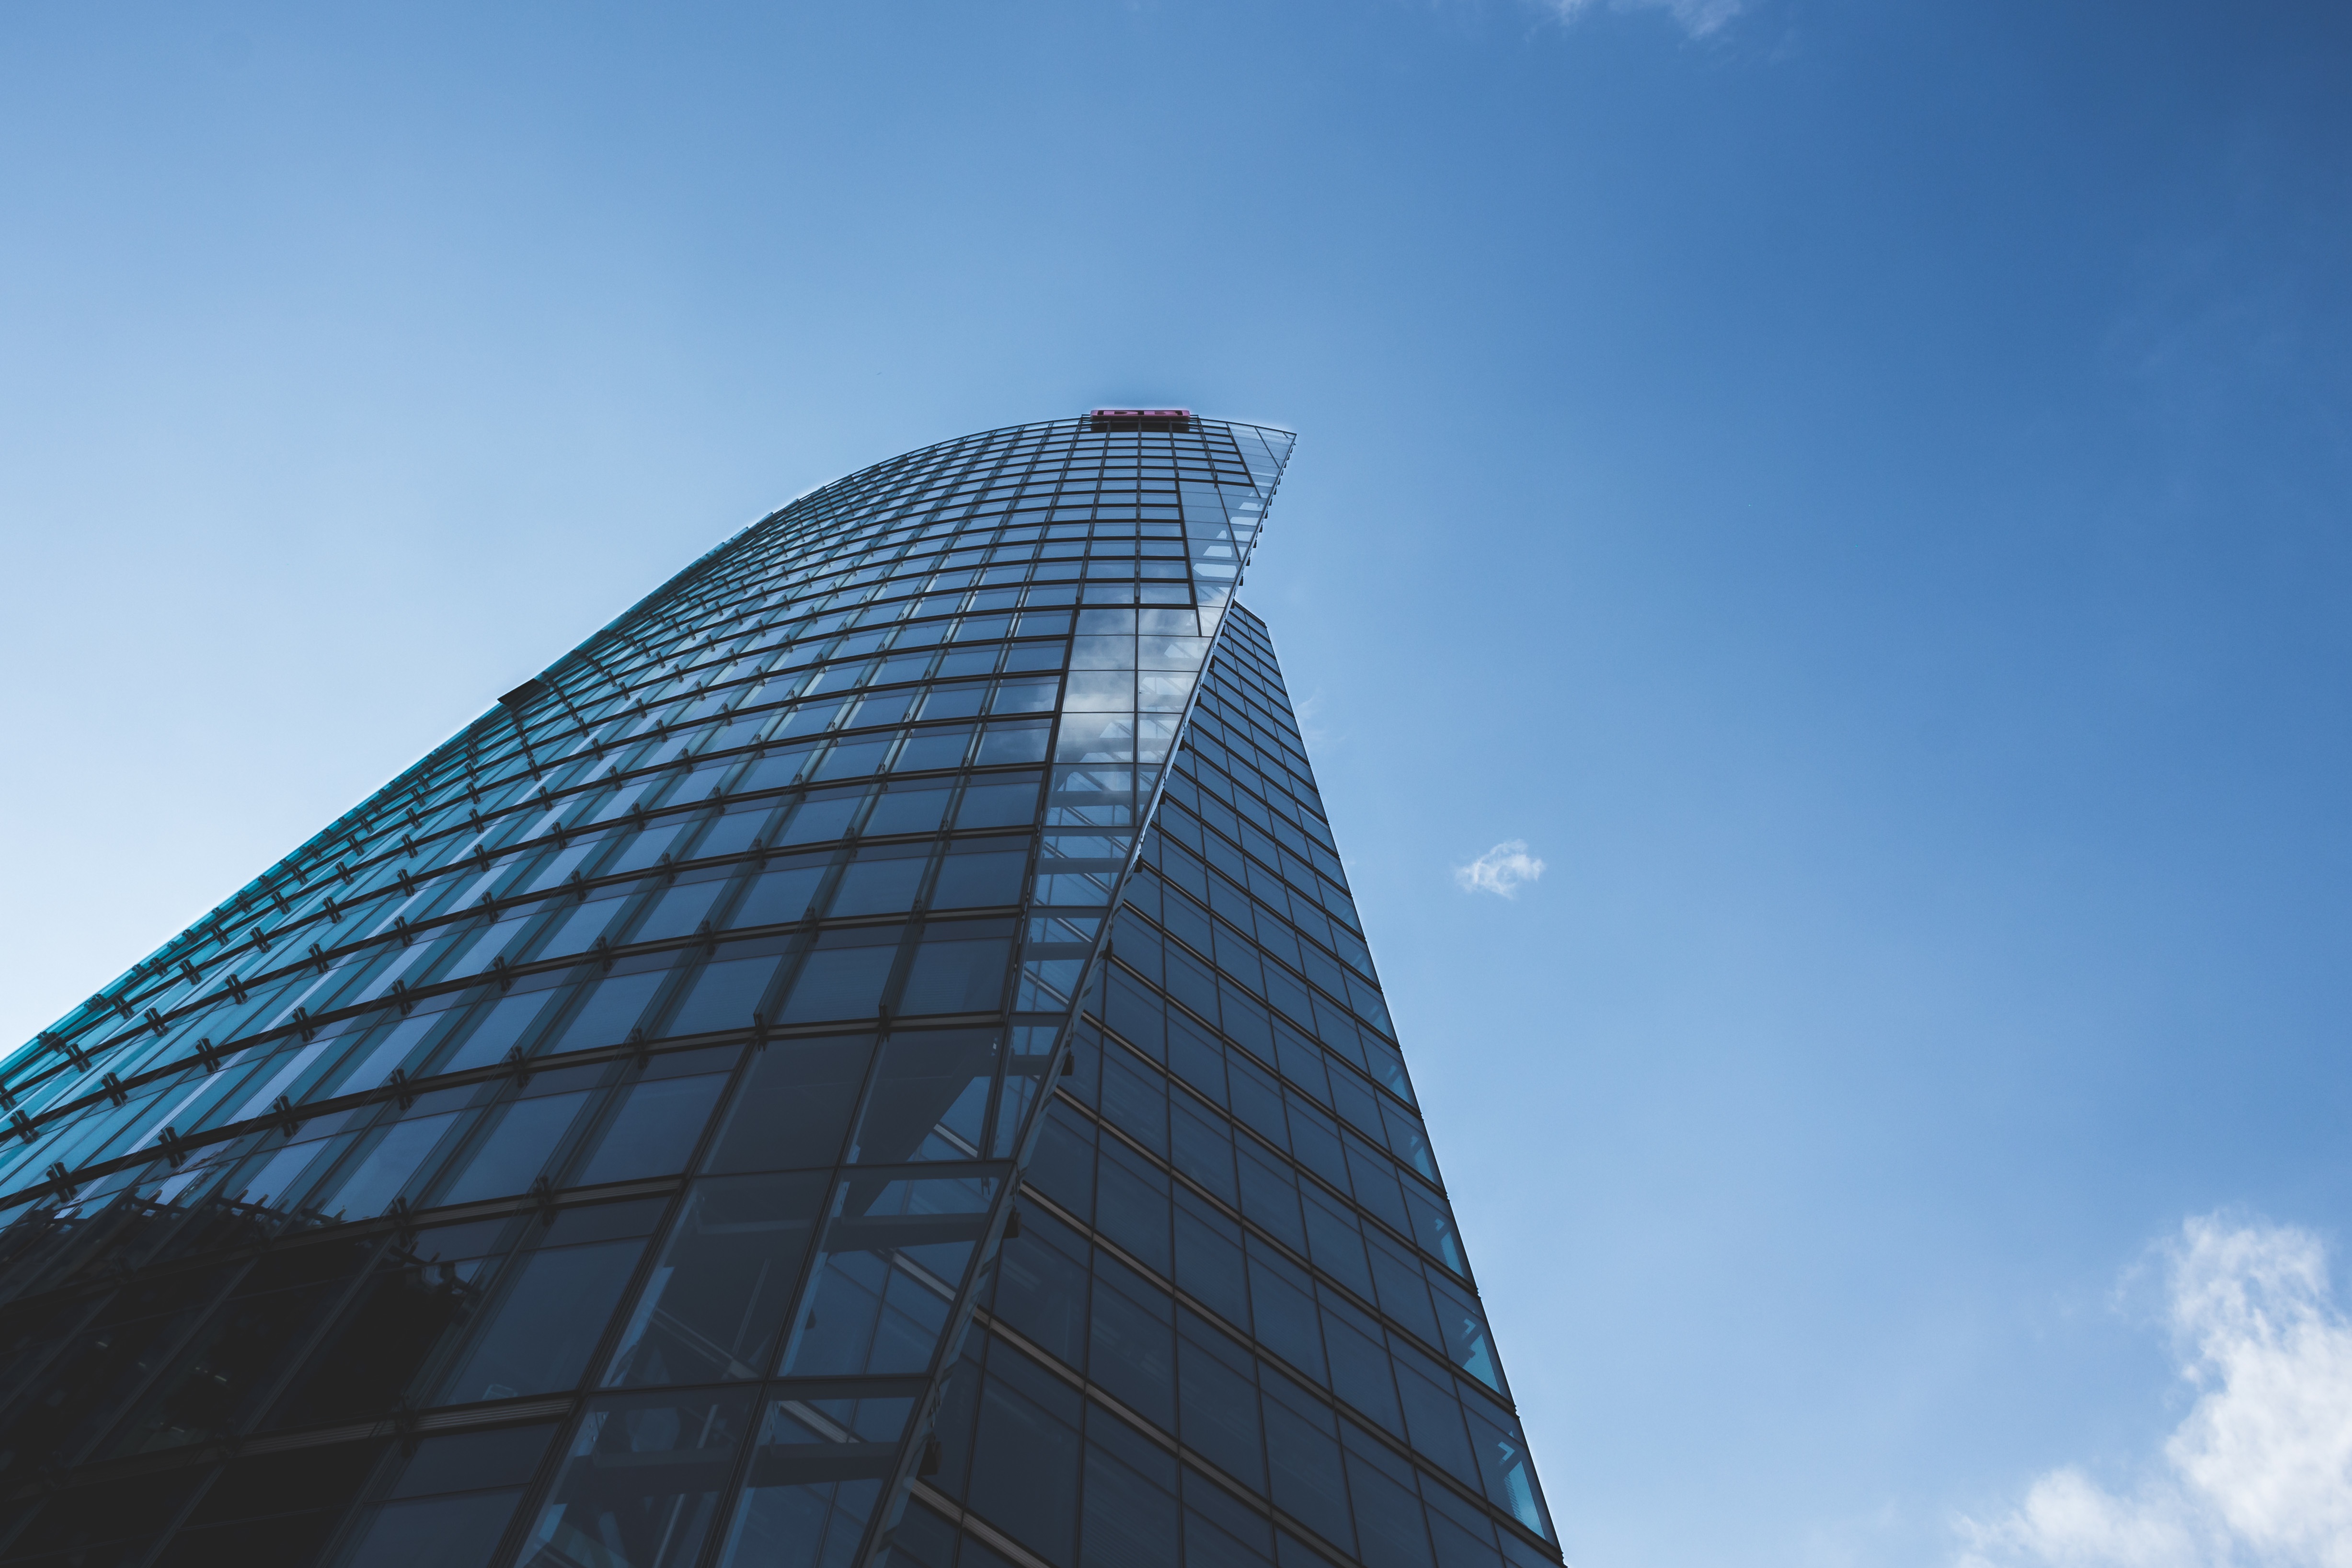
architecture, sky, sunlight, building, city, skyscraper, downtown, line, reflection, tower, landmark, facade, blue, tower block, headquarters, urban area, atmosphere of earth, metropolitan area